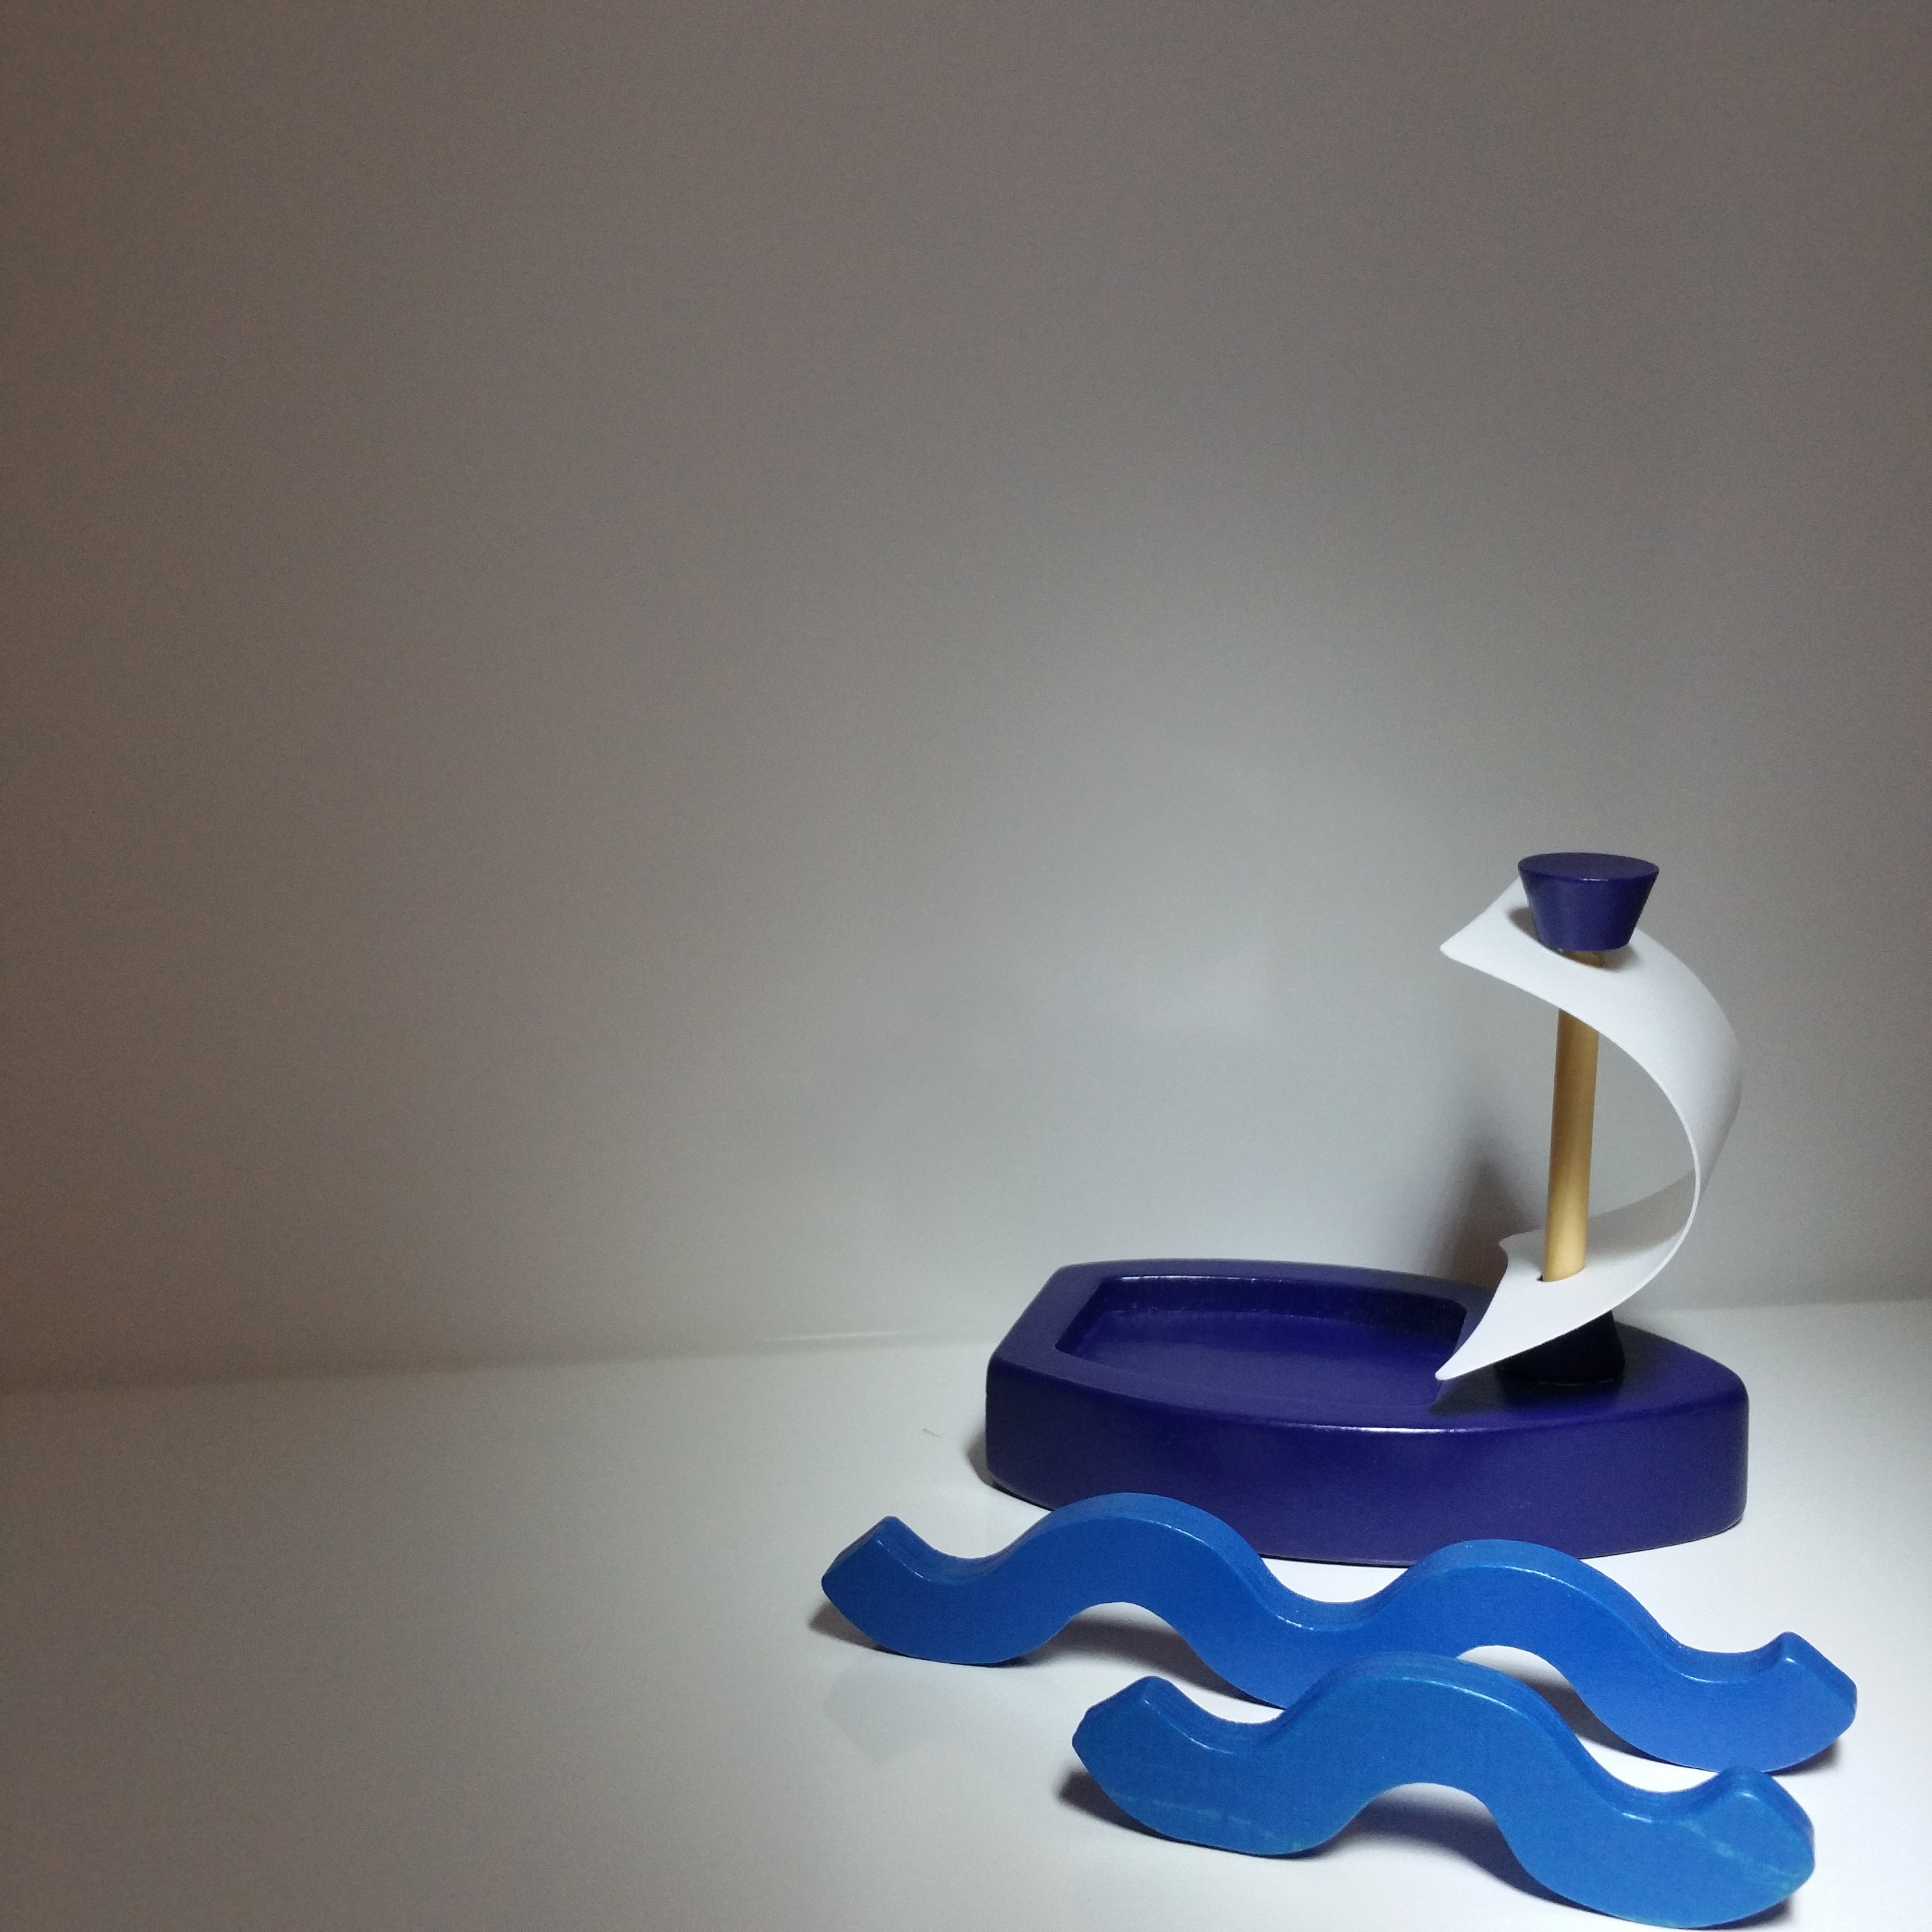
table, wood, purple, ceramic, holiday, blue, background, sail, toys, greeting card, sailing boat, still life photography, product design